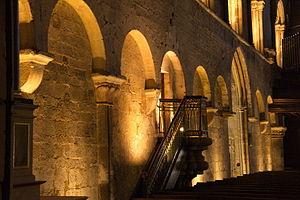
Basilique Saint-Sauveur (Classé) This building is indexed in the Base Mérimée, a database of architectural heritage maintained by the French Ministry of Culture,
La basilique Saint-Sauveur de Dinan est un édifice religieux catholique romain situé à Dinan, en France. Elle est historiquement l'une des deux églises paroissiales de la ville, l'autre étant l'église Saint-Malo.